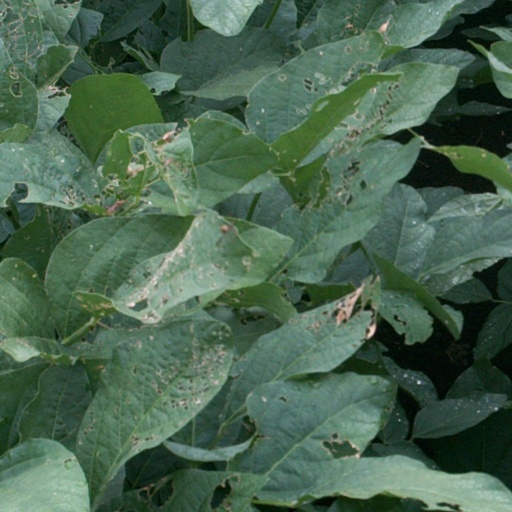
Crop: soybean